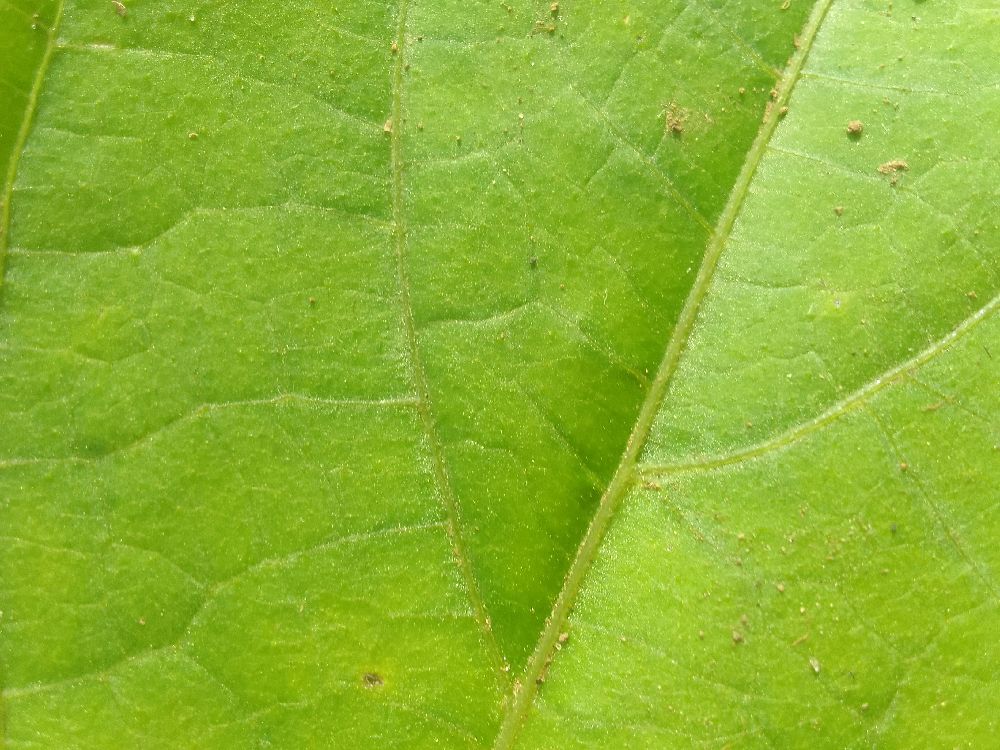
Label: healthy